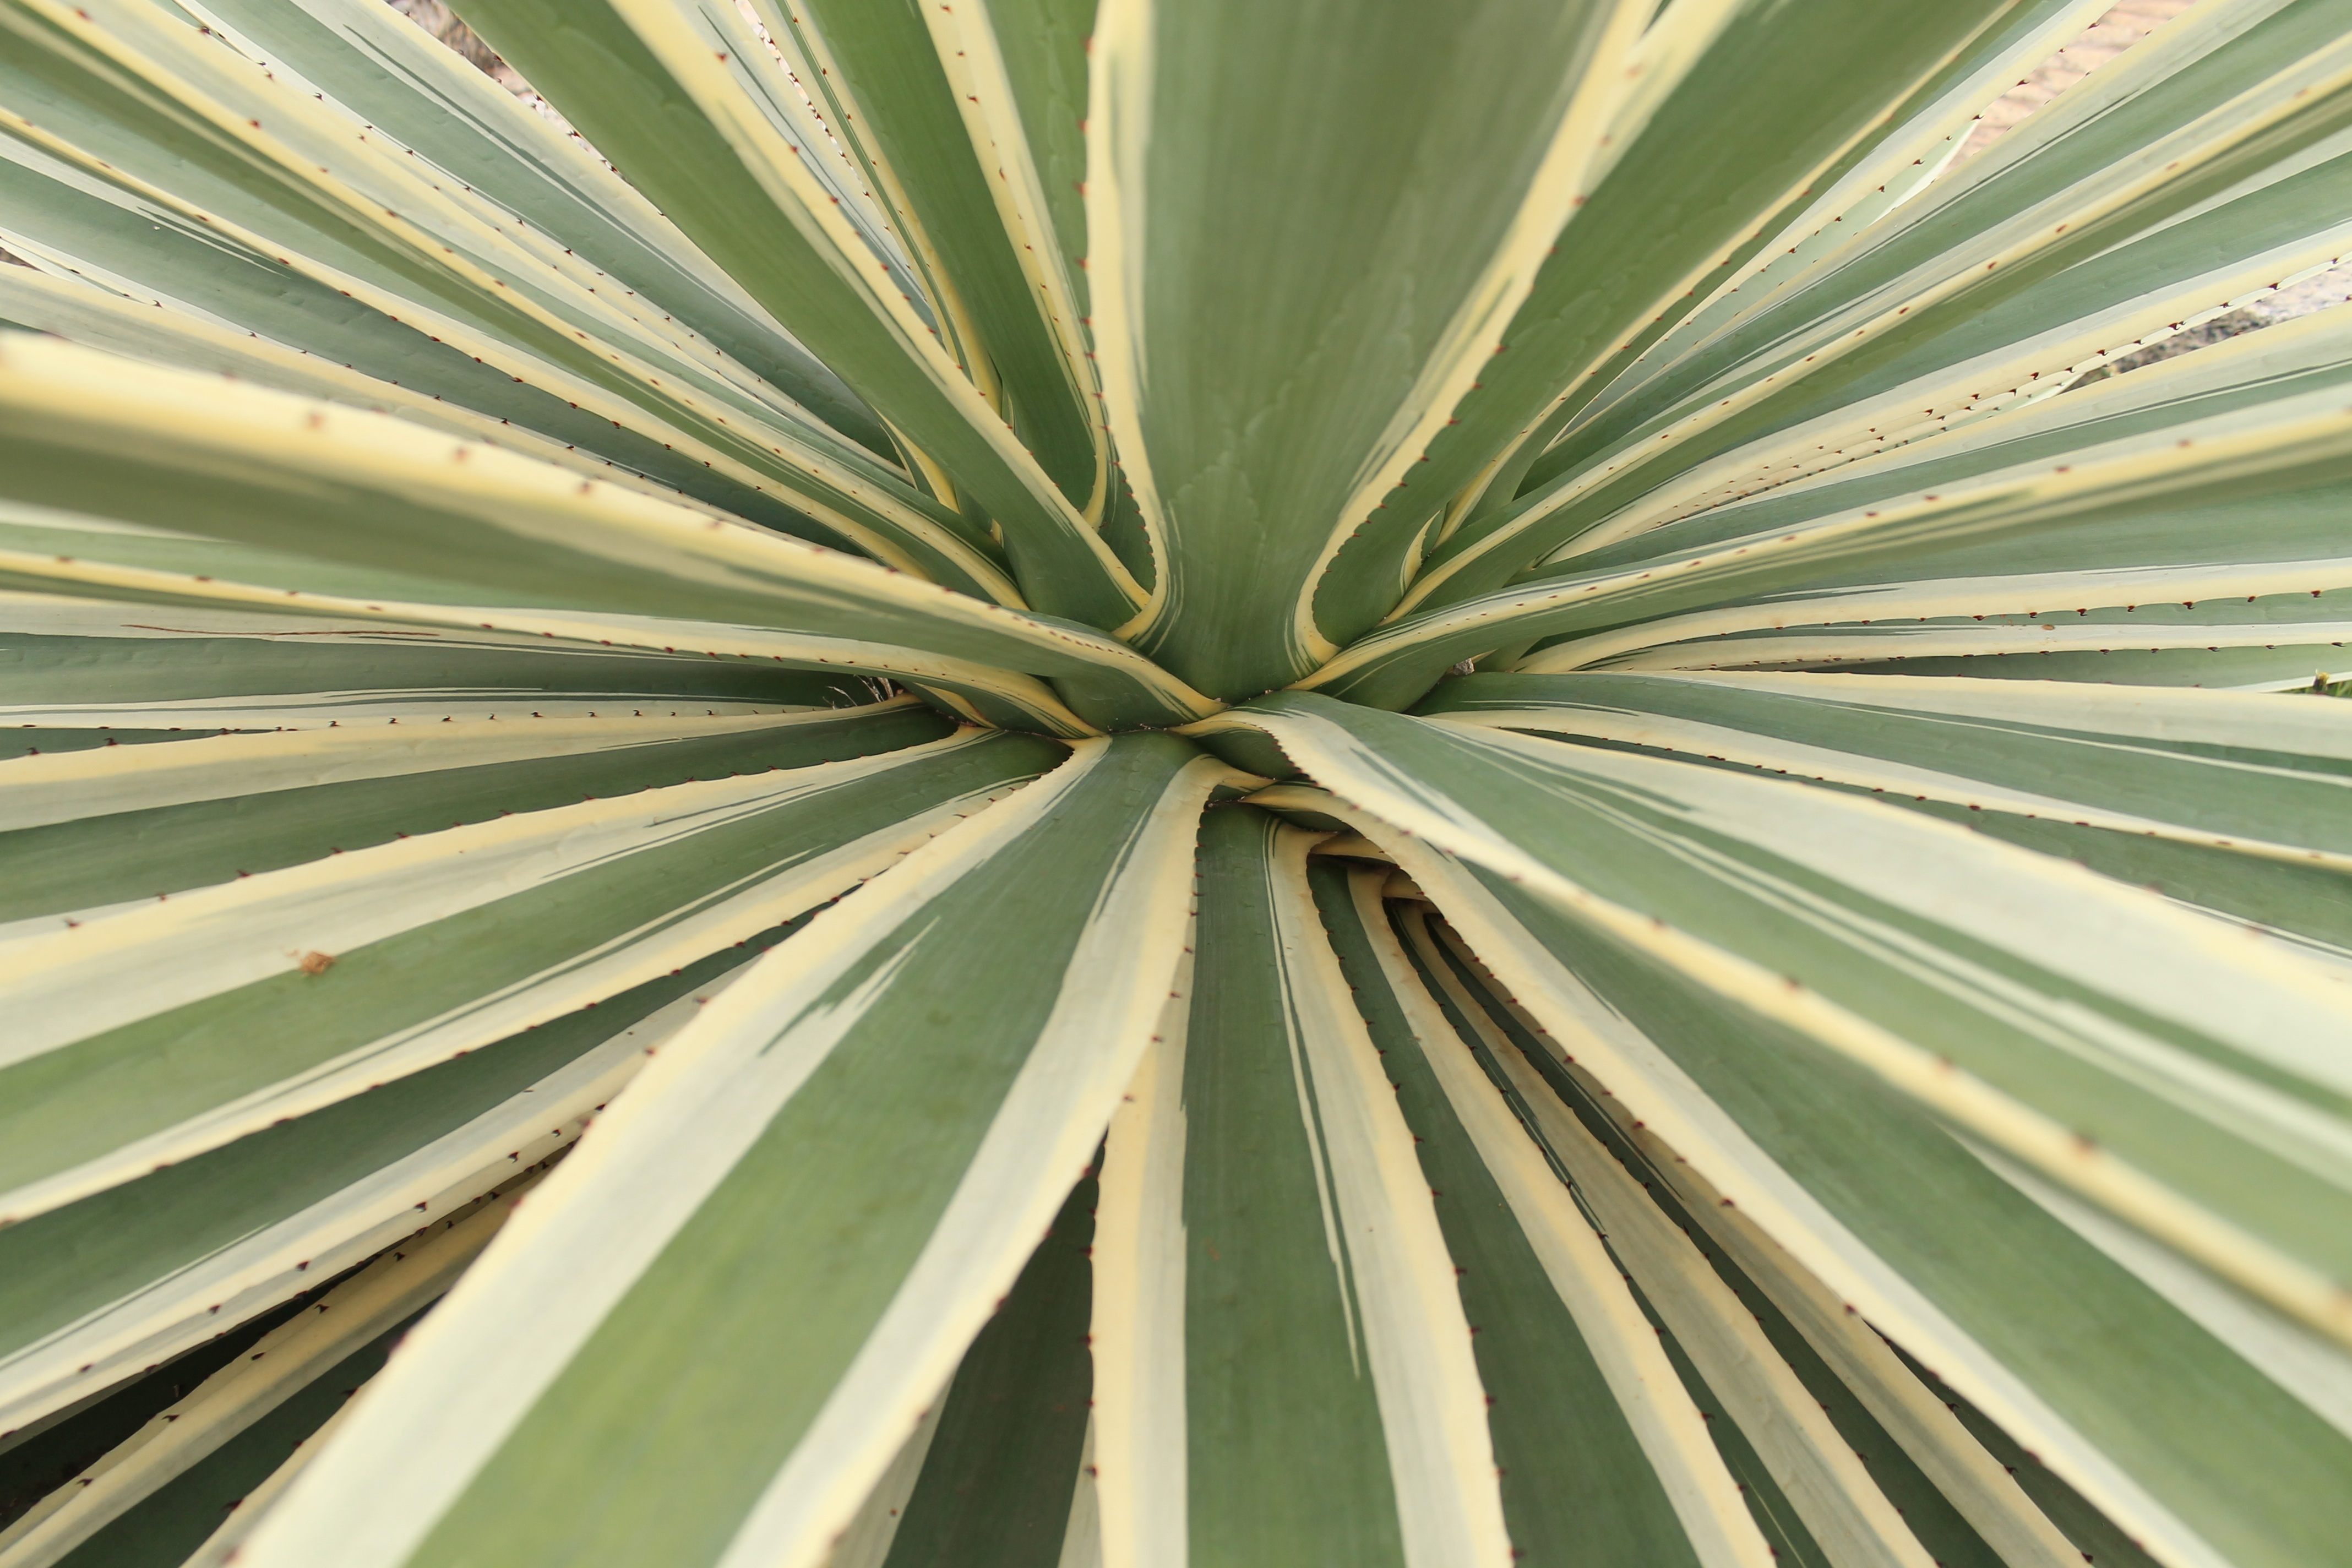
tree, nature, branch, plant, white, leaf, flower, green, botany, garden, flora, leaves, outdoors, symmetry, agave, organic, flowering plant, plant stem, woody plant, land plant, arecales, palm family, saw palmetto, agave cactus